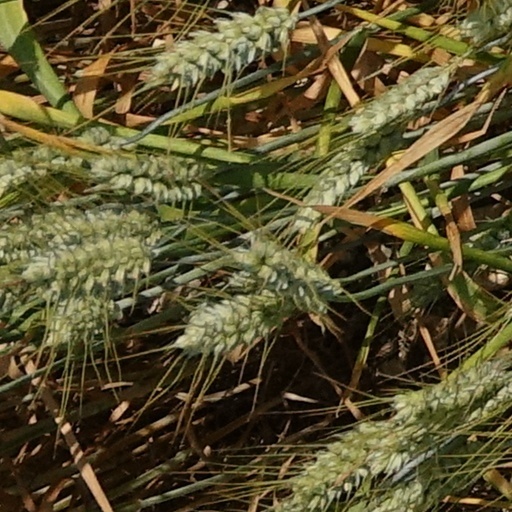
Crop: wheat